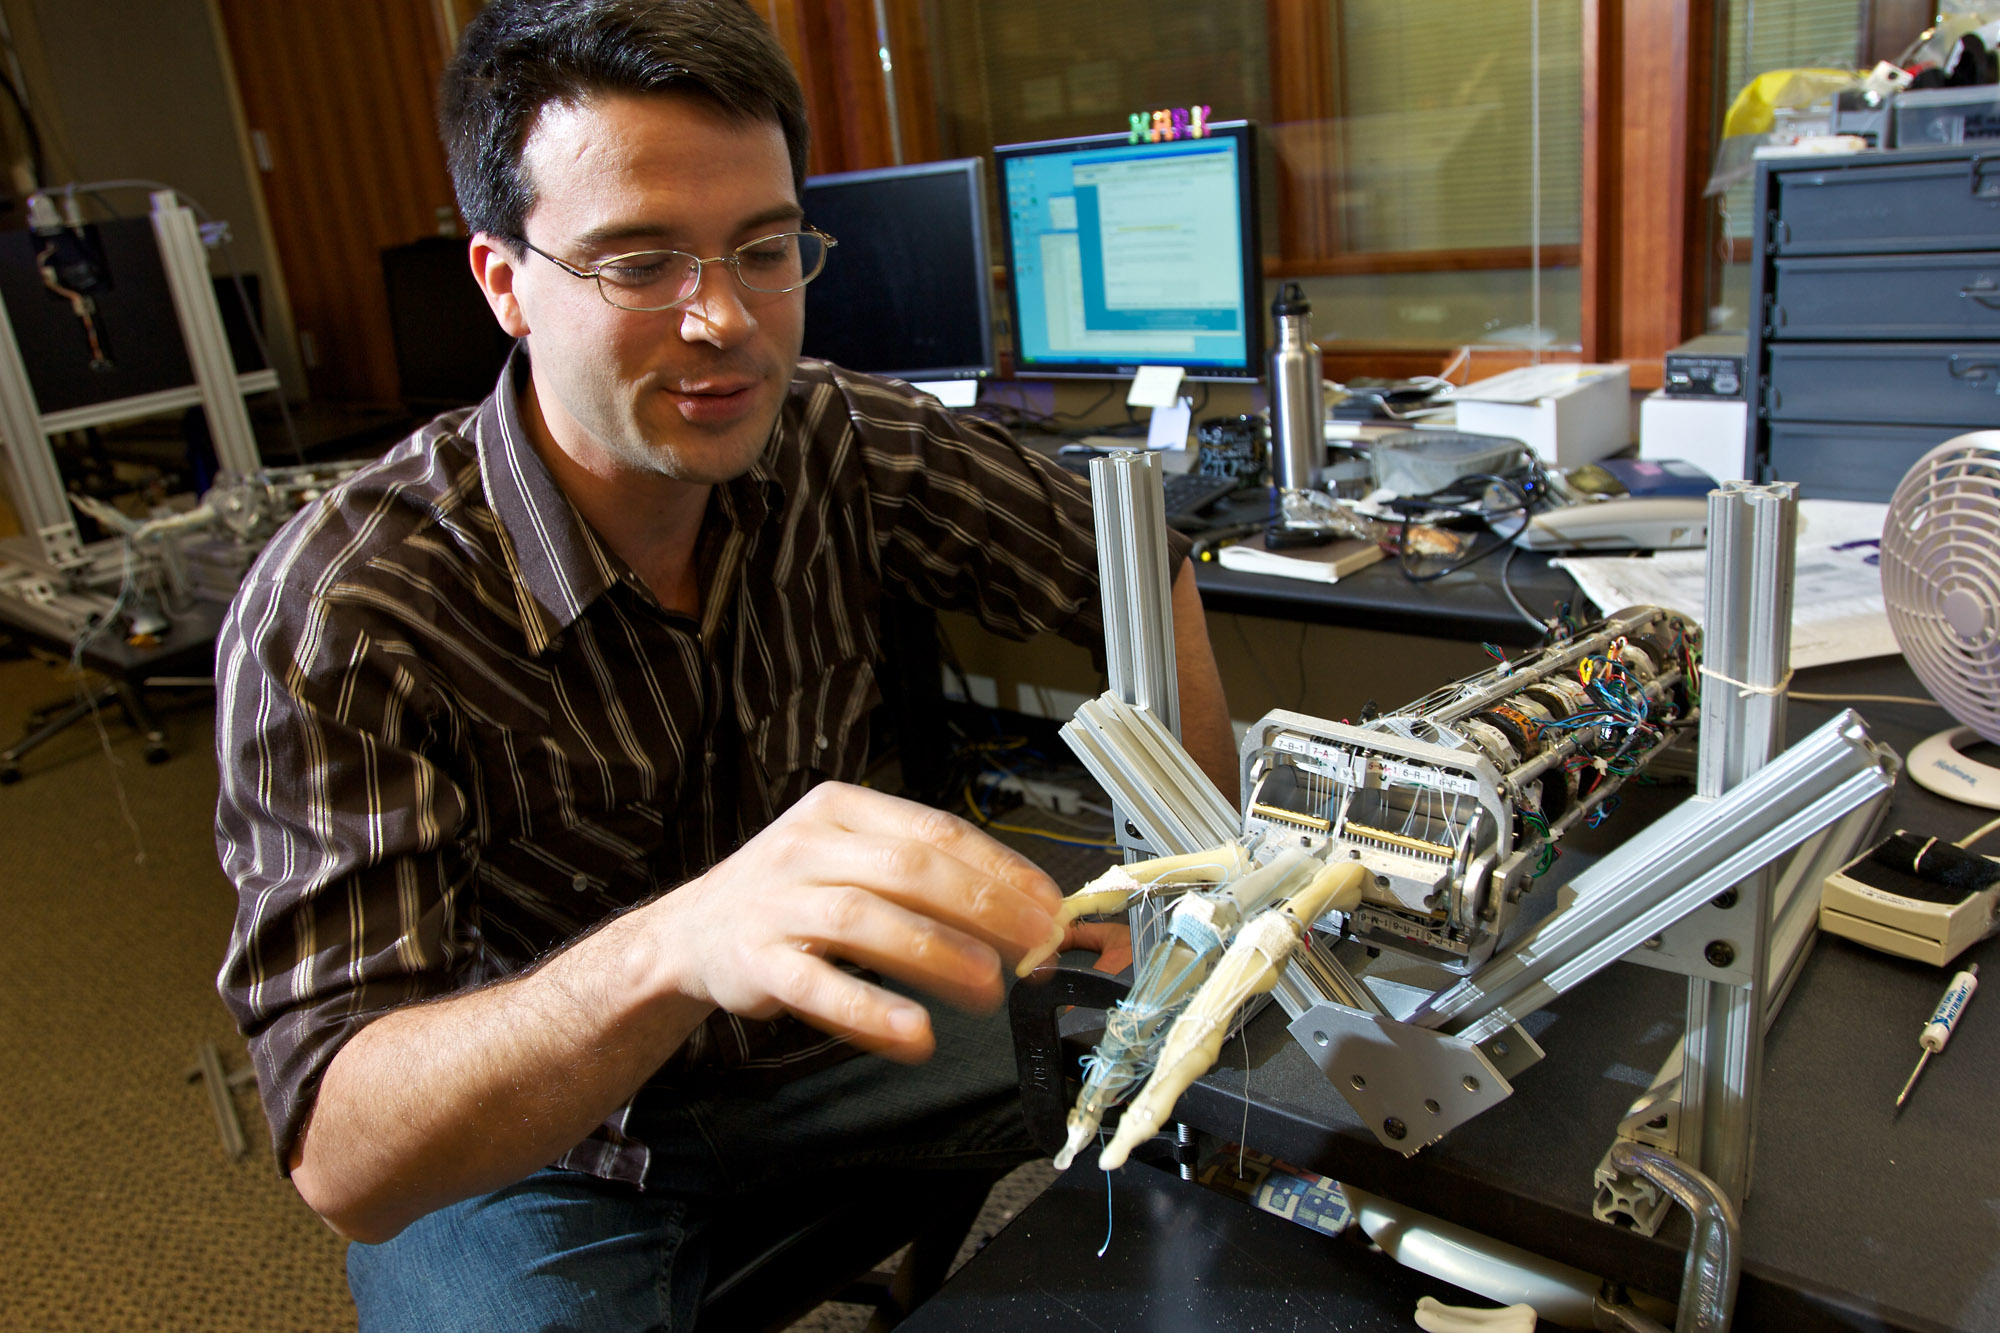
UW doctoral student Eric Rombokas with a prototype prosthesis built in the Neurobotics Lab. Credit: University of Washington
Specialty: rehabilitation
Image credit: uwnews